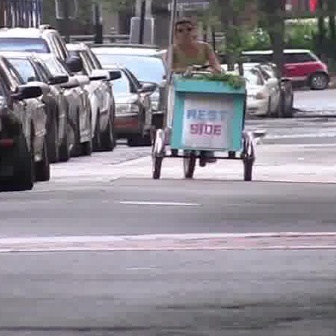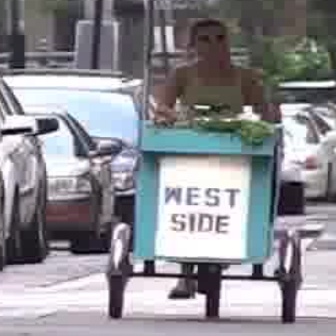
  Please identify the target specified by the bounding box [147,73,254,180] in the first image and locate it in the second image. Return the coordinates in [x_min,y_min,x_max,y_max] format.
Answer: [102,122,304,324]